B. Chance Saltzman

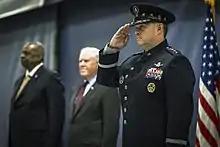
Saltzman renders a salute during his transition ceremony after he relieved Raymond as the second CSO, 2022

After his stint at the Pentagon, Saltzman was chosen by Lieutenant General Joseph T. Guastella, commander of the U.S. Air Forces Central Command (AFCENT), as his deputy commander. He is the first AFCENT deputy commander to come from a non-flying background.